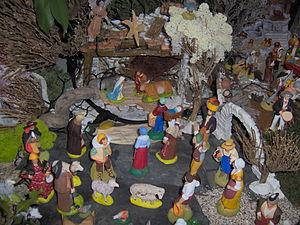
Crèche provençale typique